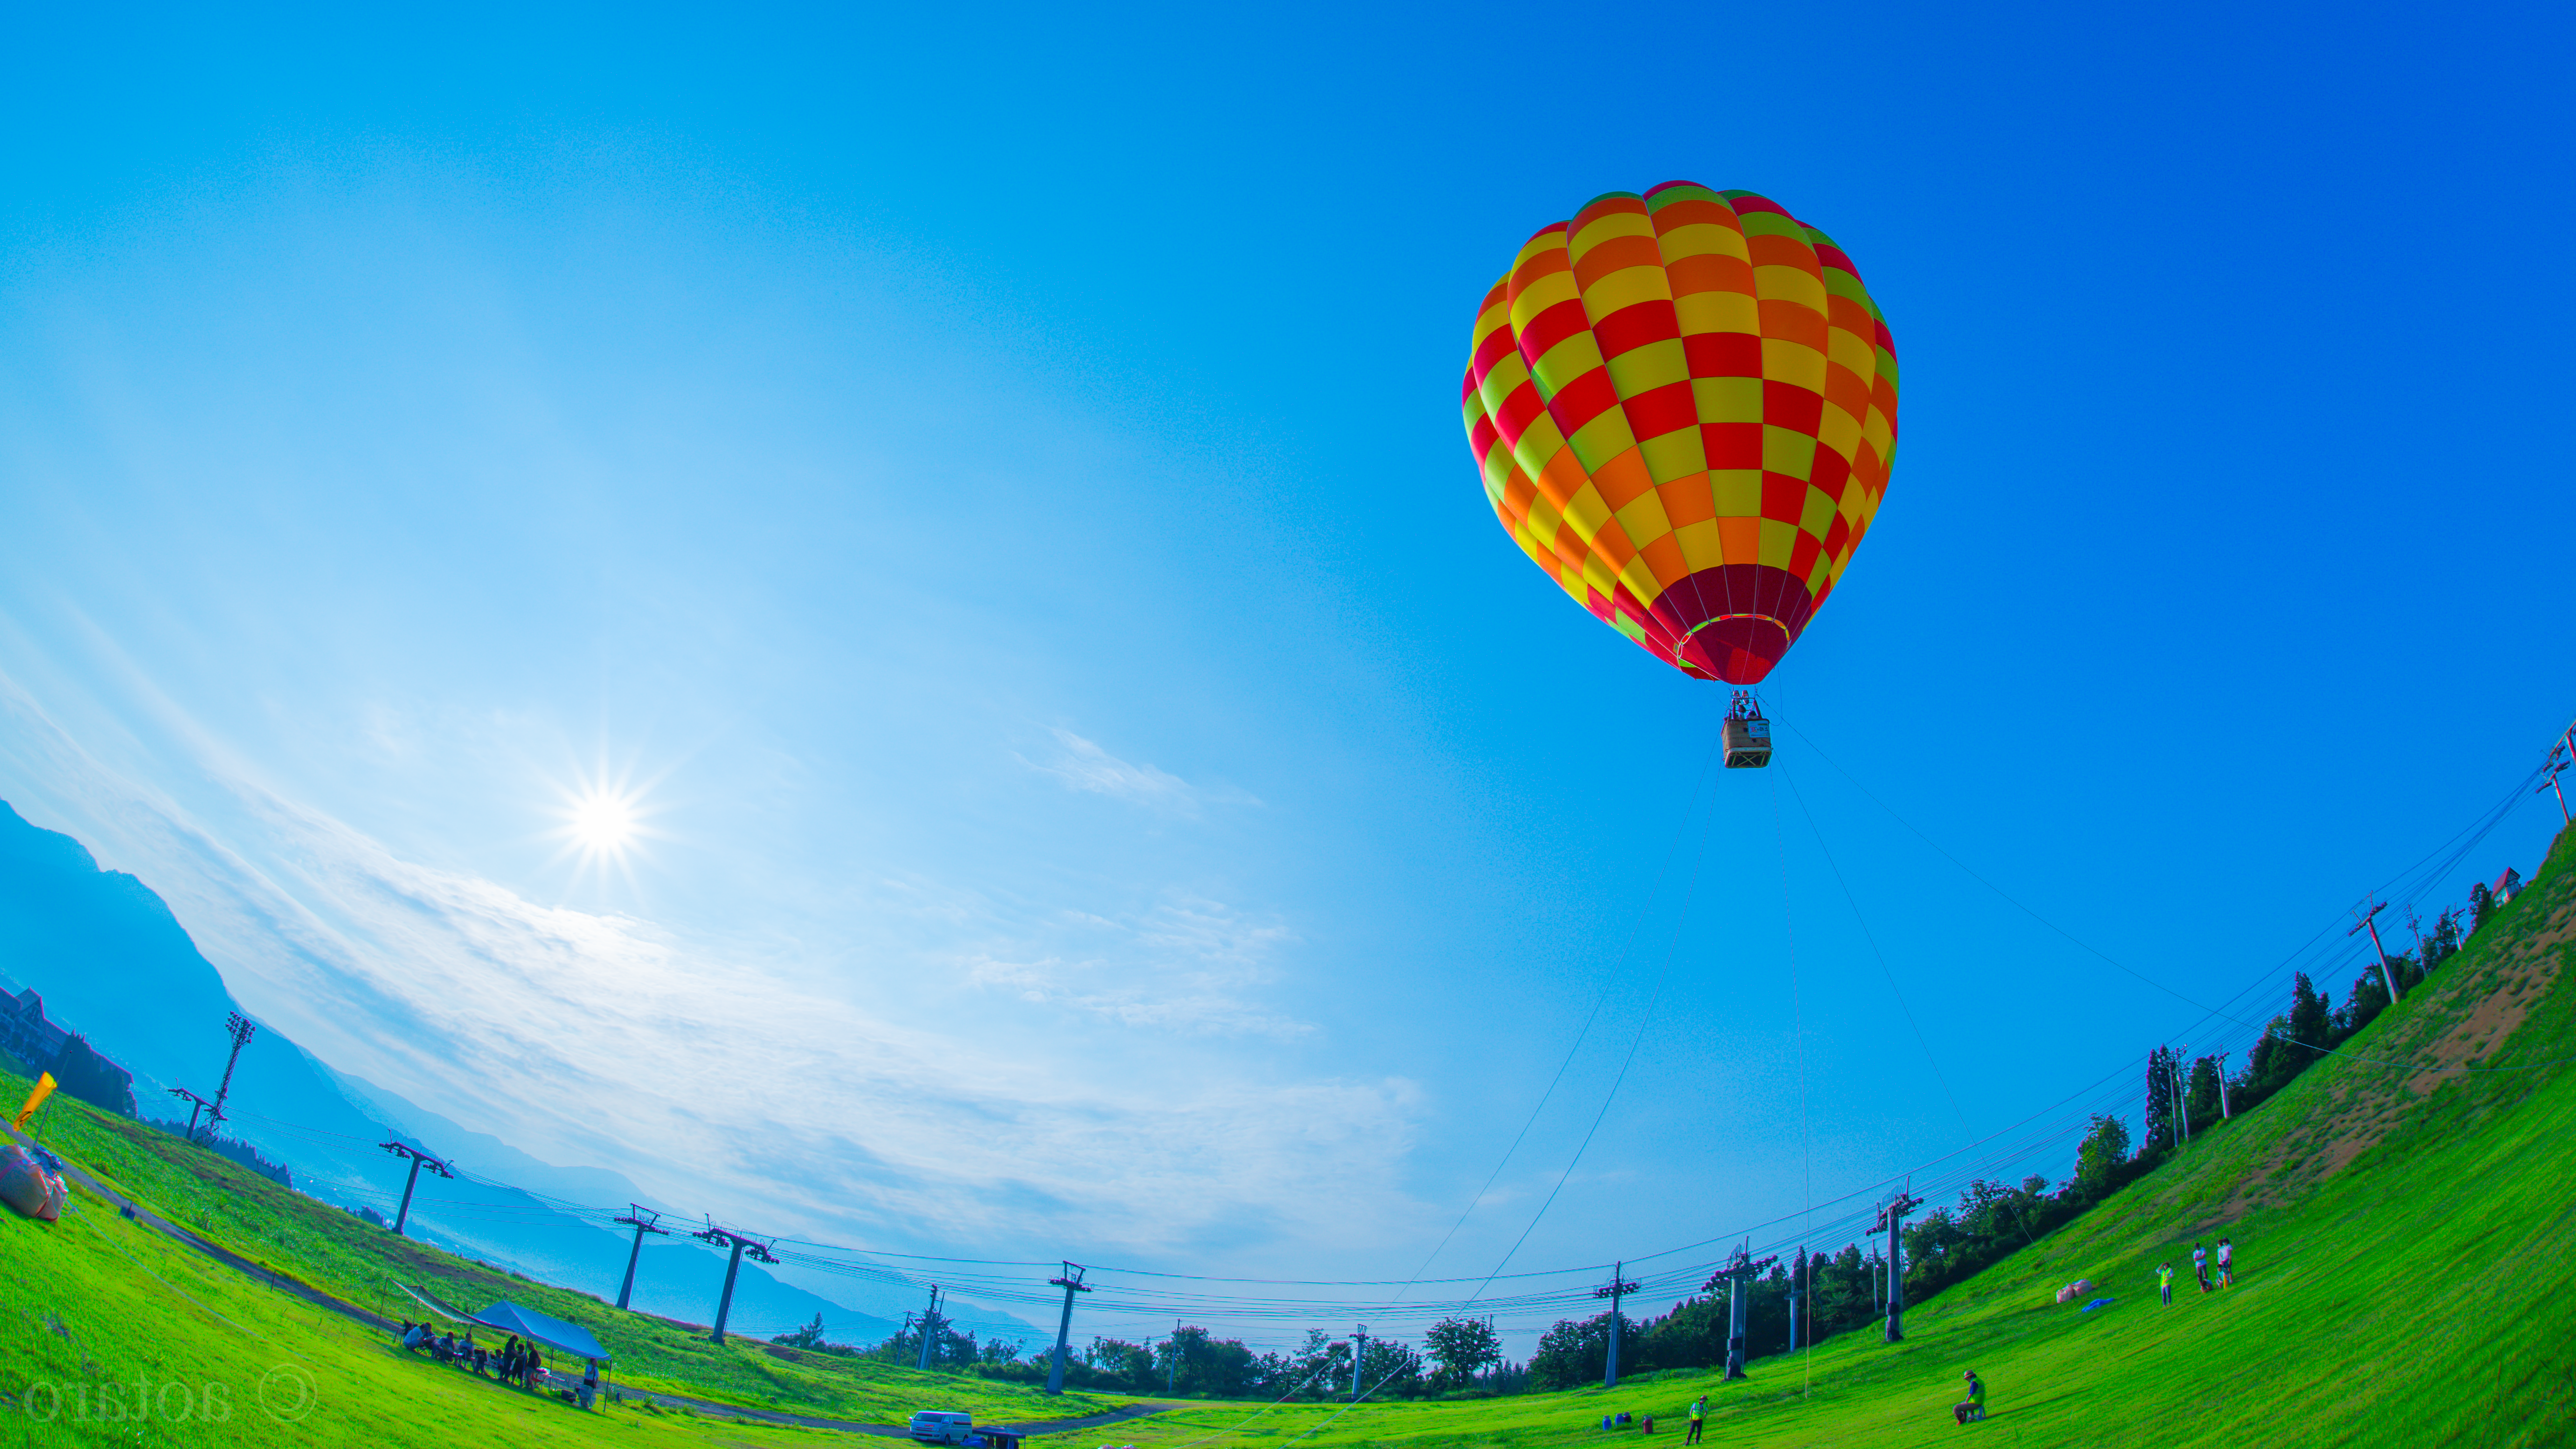
sunrise, morning, japan, cool image, hotairballoon, fisheye, cool photo, i, niigata, ilce7m2, minamiuonuma, joetsukokusaiskiresort